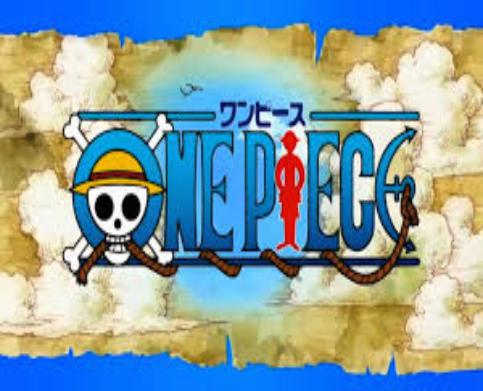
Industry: Leisure